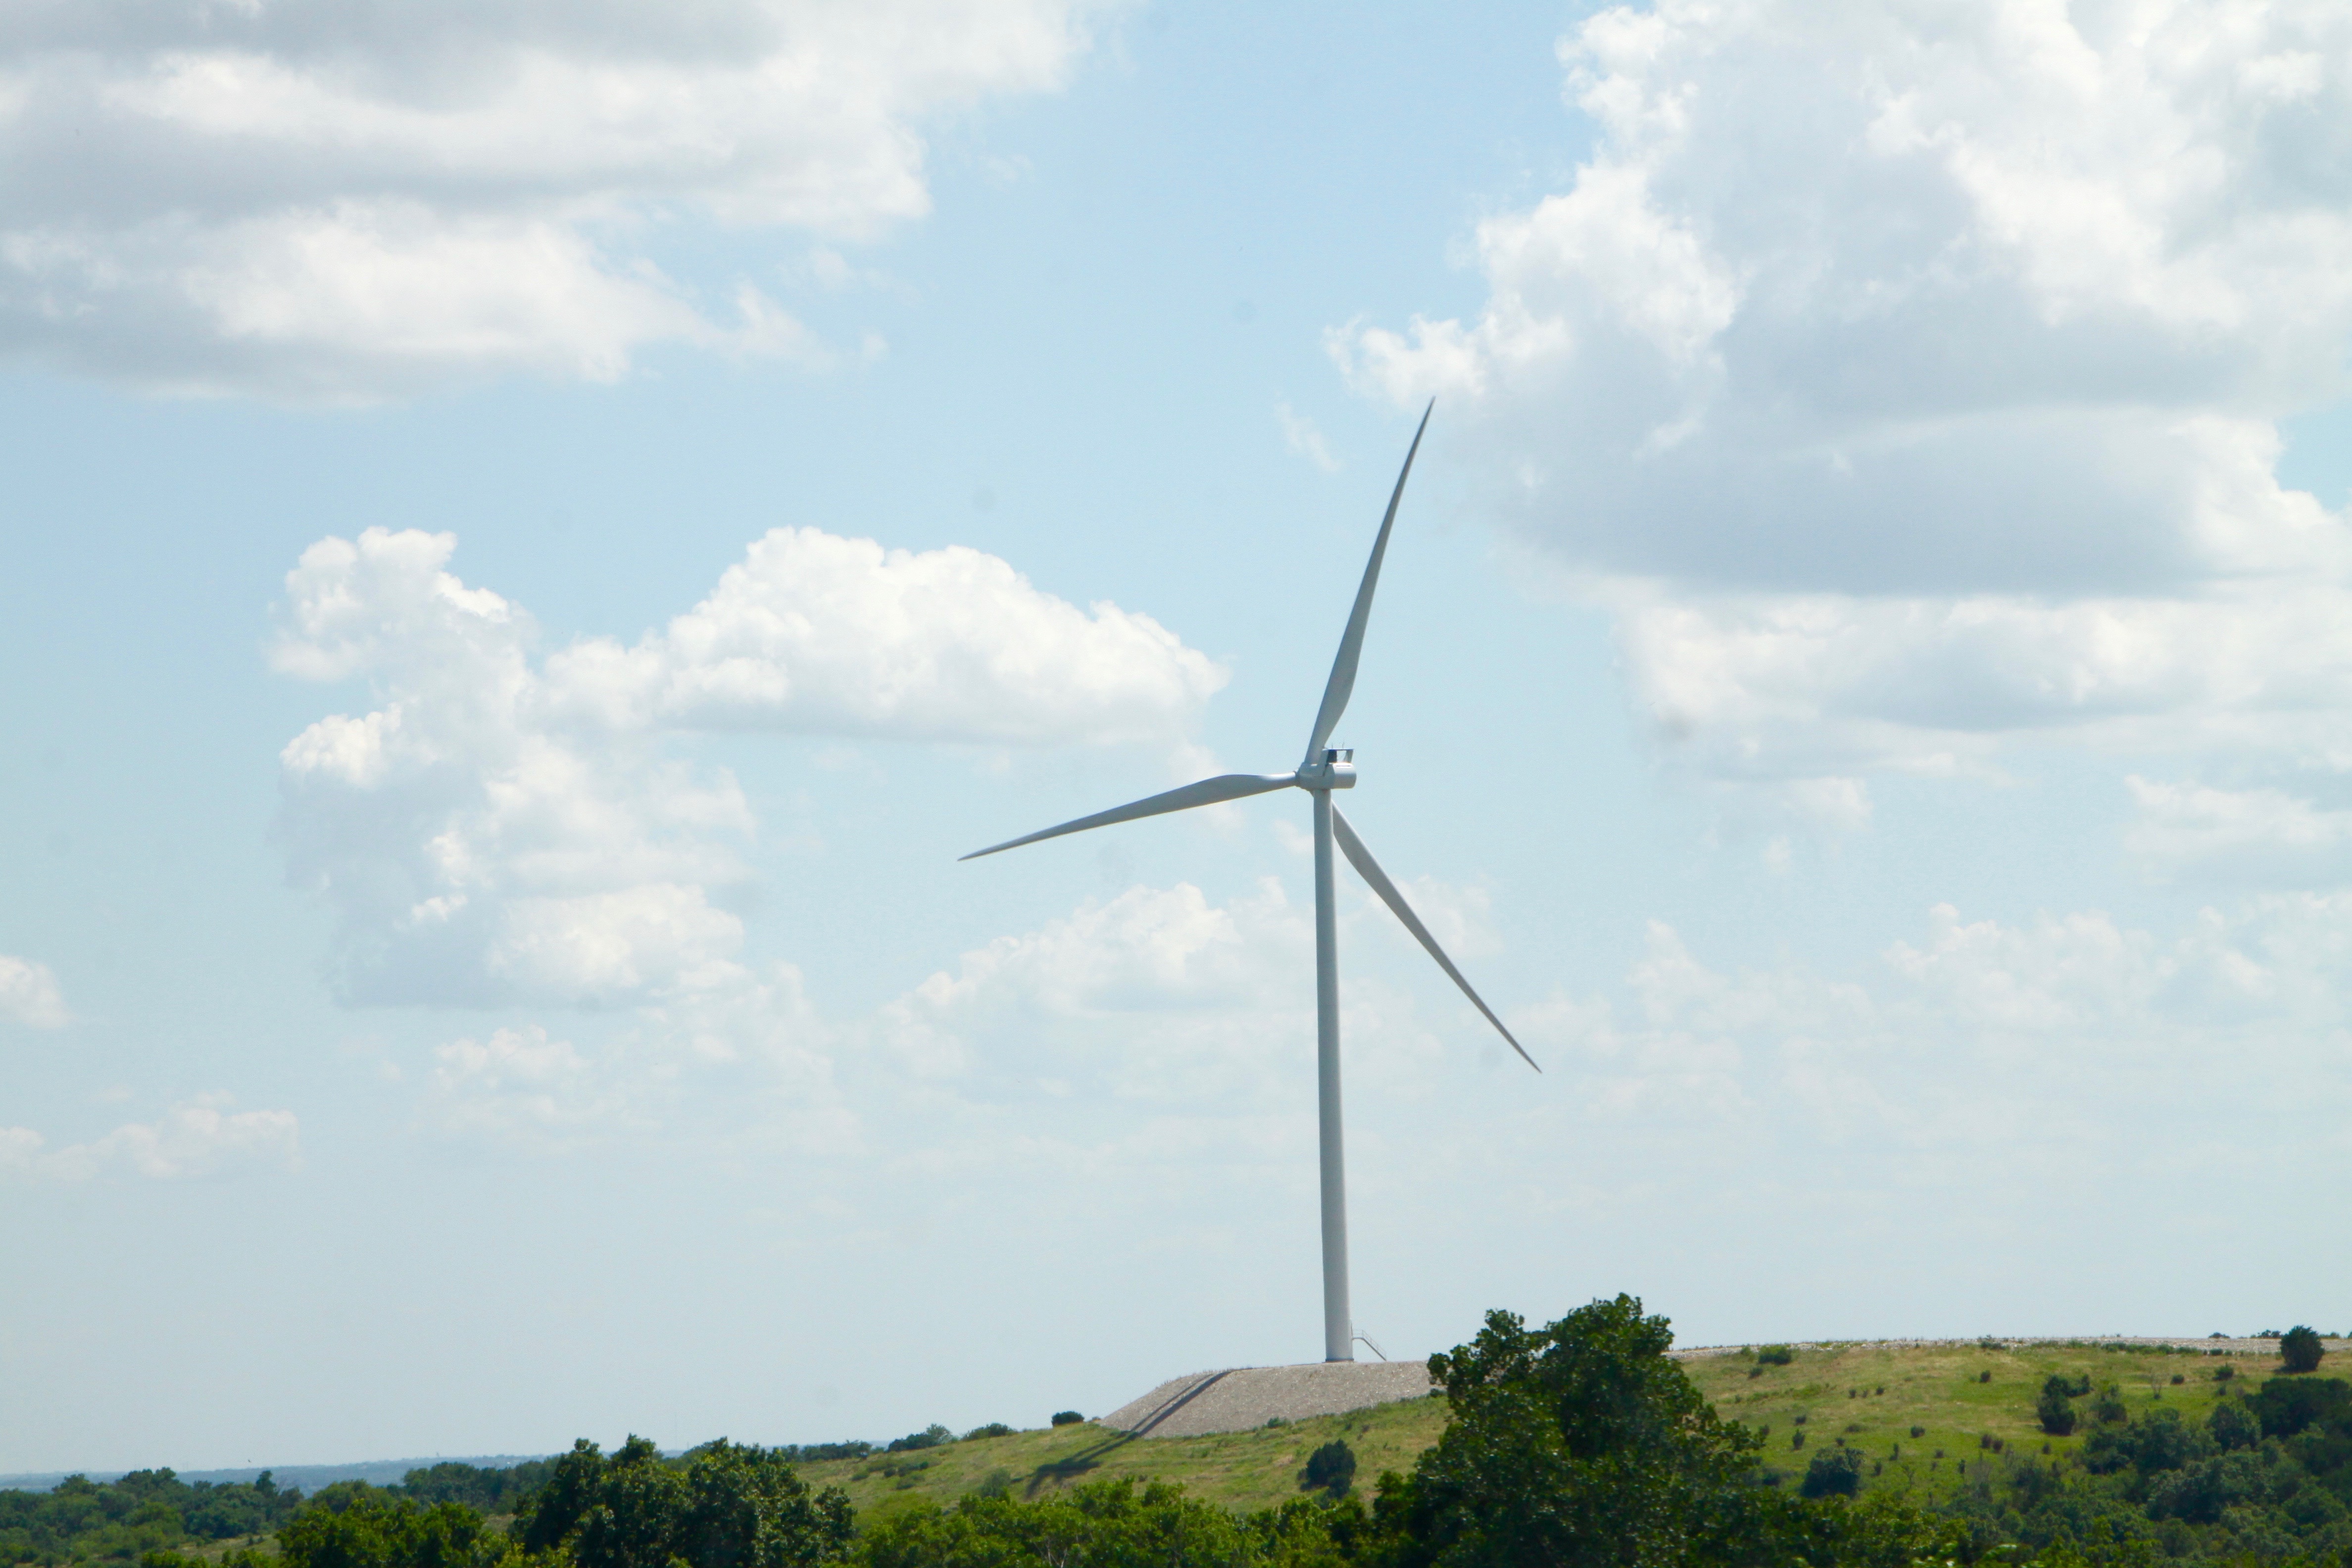
windmill, wind, machine, wind turbine, energy, mill, wind farm